USS Sacramento (AOE-1)

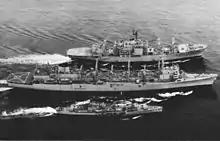
"Sacramento" refueling and in 1966.

The FAST (Fast Automated Shuttle Transfer) cargo handling system originally installed was replaced with the STREAM (Standard Tensioned Replenishment Alongside Method) underway replenishment system in 1977.